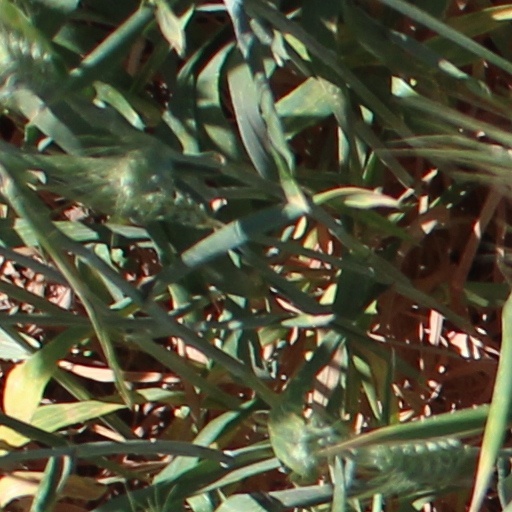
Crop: wheat